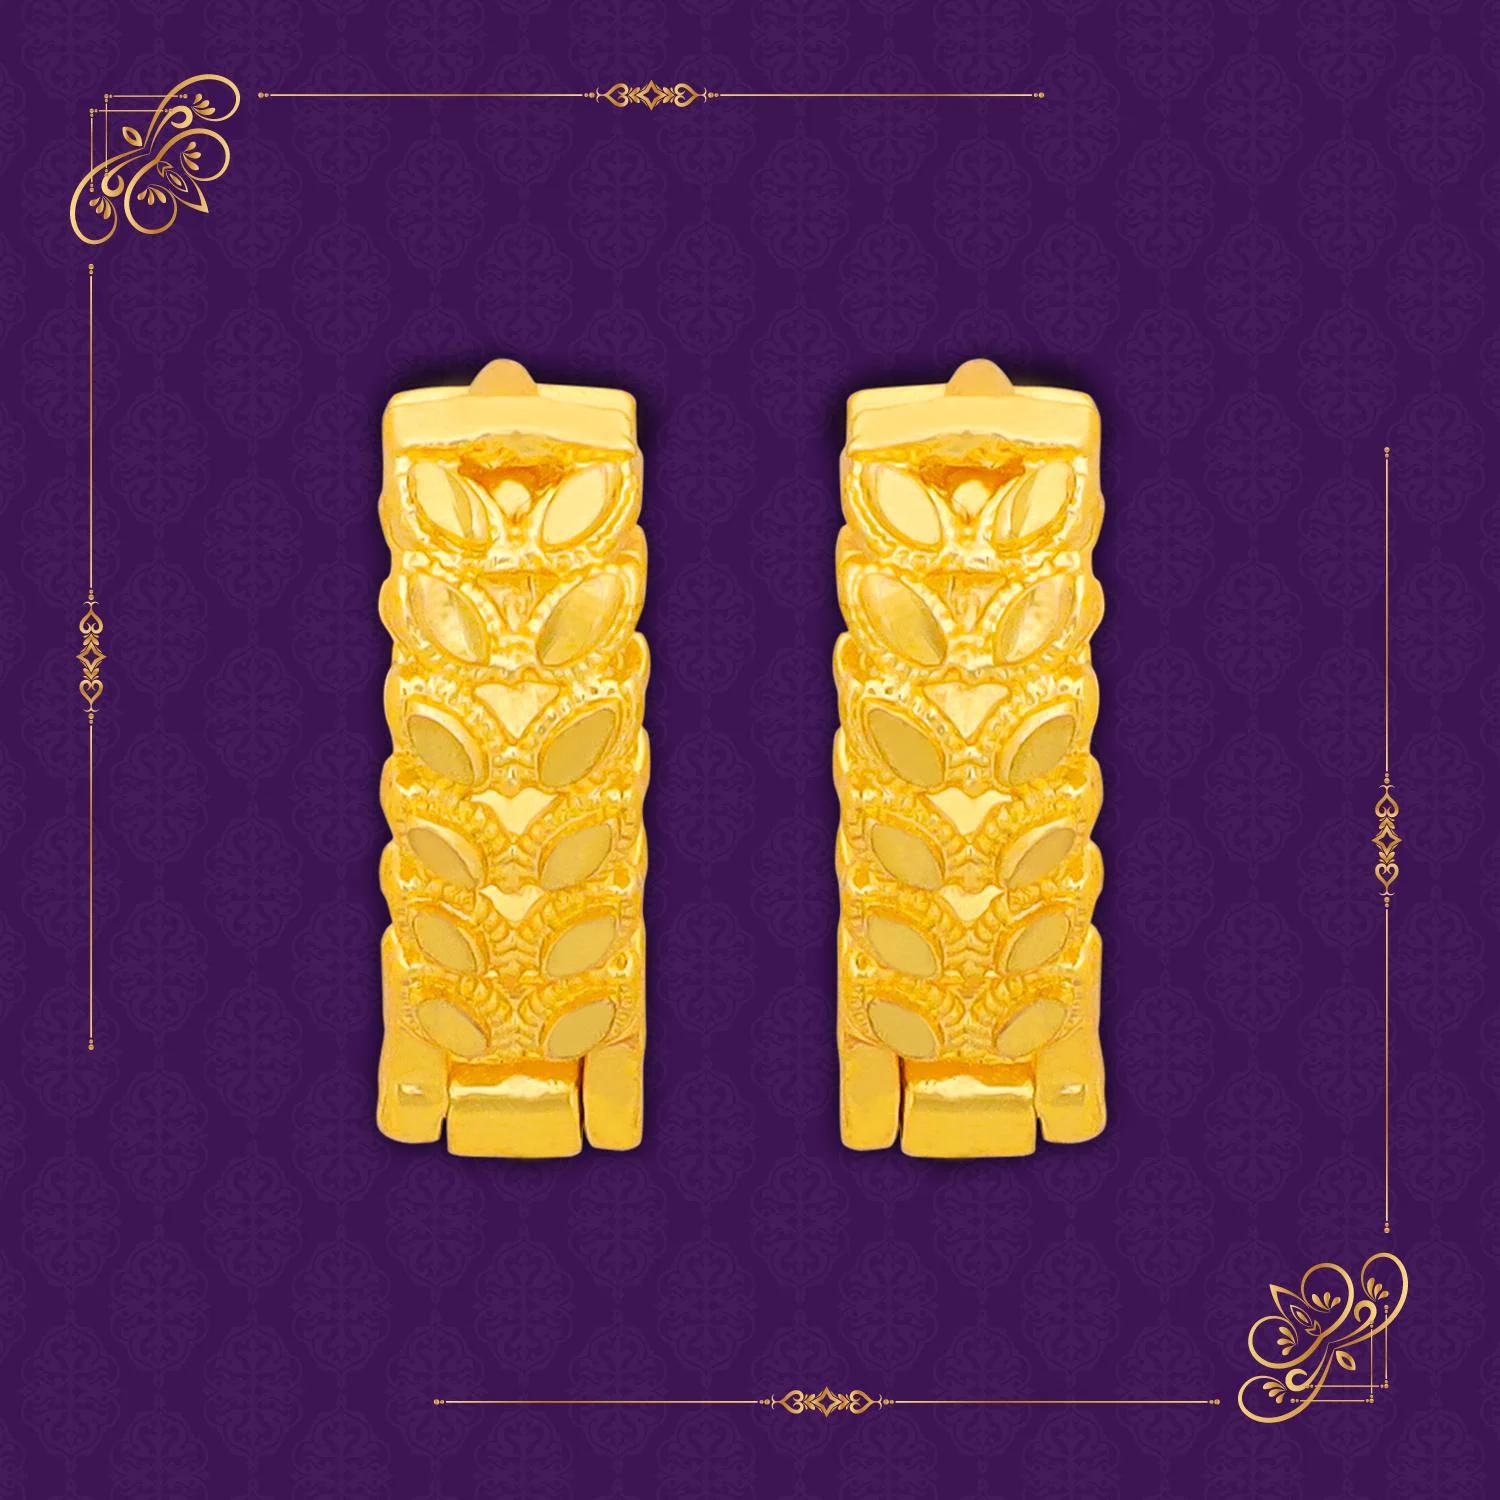
arch fashion Traditional Gold Platted Clip-on Bali Earrings Collection ERG2123
Type: Earrings
Brand: arch fashion
Price: Rs. 188
TRADITIONAL ROUND SOUTH SCREW BACK GOLD N MICRON PLATED STUD, LOOK LIKE REAL IN WEARING, GIVE CHARM TO U R BEAUTIFUL PERSONALITY, LIGHT IN WEIGHT. BEST STUD TO WEAR IN ALL FUNCTIONS. TRADITIONAL ROUND SOUTH SCREW BACK GOLD N MICRON PLATED STUD, LOOK LIKE REAL IN WEARING, GIVE CHARM TO U R BEAUTIFUL PERSONALITY, LIGHT IN WEIGHT. BEST STUD TO WEAR IN ALL FUNCTIONS.